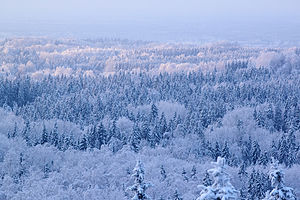
Haanja højland
Haanja højland om vinteren.
Haanja højland er en landskabelig region i det sydøstlige Estland.